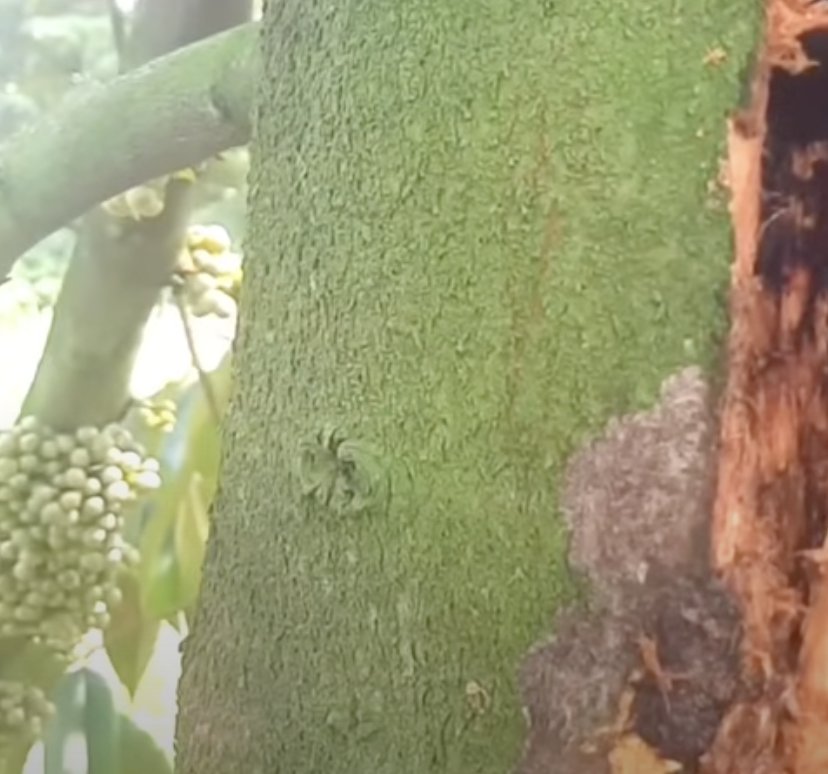
Label: stem_cracking_ gummosis